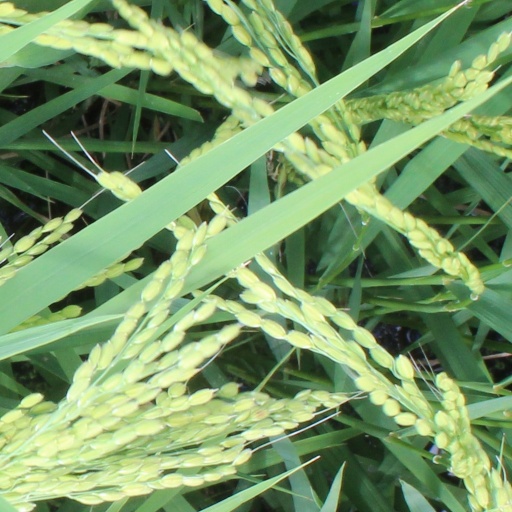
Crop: rice